Eureka Rebellion in popular culture

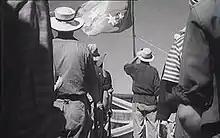
Oath swearing scene from the 1949 motion picture "Eureka Stockade"

To date, there have been four motion pictures made on the subject of the Eureka Rebellion. None have been financially successful. The first, "Eureka Stockade", was a silent 1907 film directed by Arthur and George Cornwell and produced by the Australasian Cinematograph Company. It was the only second feature film made in Australia (the first being the 1906 production, "The Story of the Kelly Gang"). However, not all the footage has survived, so the duration of the film is unknown. It was described by "The Age" as "one of the best shown ... highly educational." The film was first screened on 19 October 1907 at the Melbourne Athenaeum. The film impressed critics of the time and was found to be a stirring portrayal of the events surrounding the Eureka Stockade, but it failed to connect with audiences during the two weeks it was screened. The surviving seven-minute fragment (stored at the National Film and Sound Archive) shows street scenes of Ballarat. Other scenes in the lost reels of the film were believed to have included gold seekers leaving London, issuing of licences, licence hunting, diggers chained to logs and rescued by mates, diggers burning Bentley's Hotel, the rebellion, building the stockade, troops storming the stockade and the stockade in ruins.